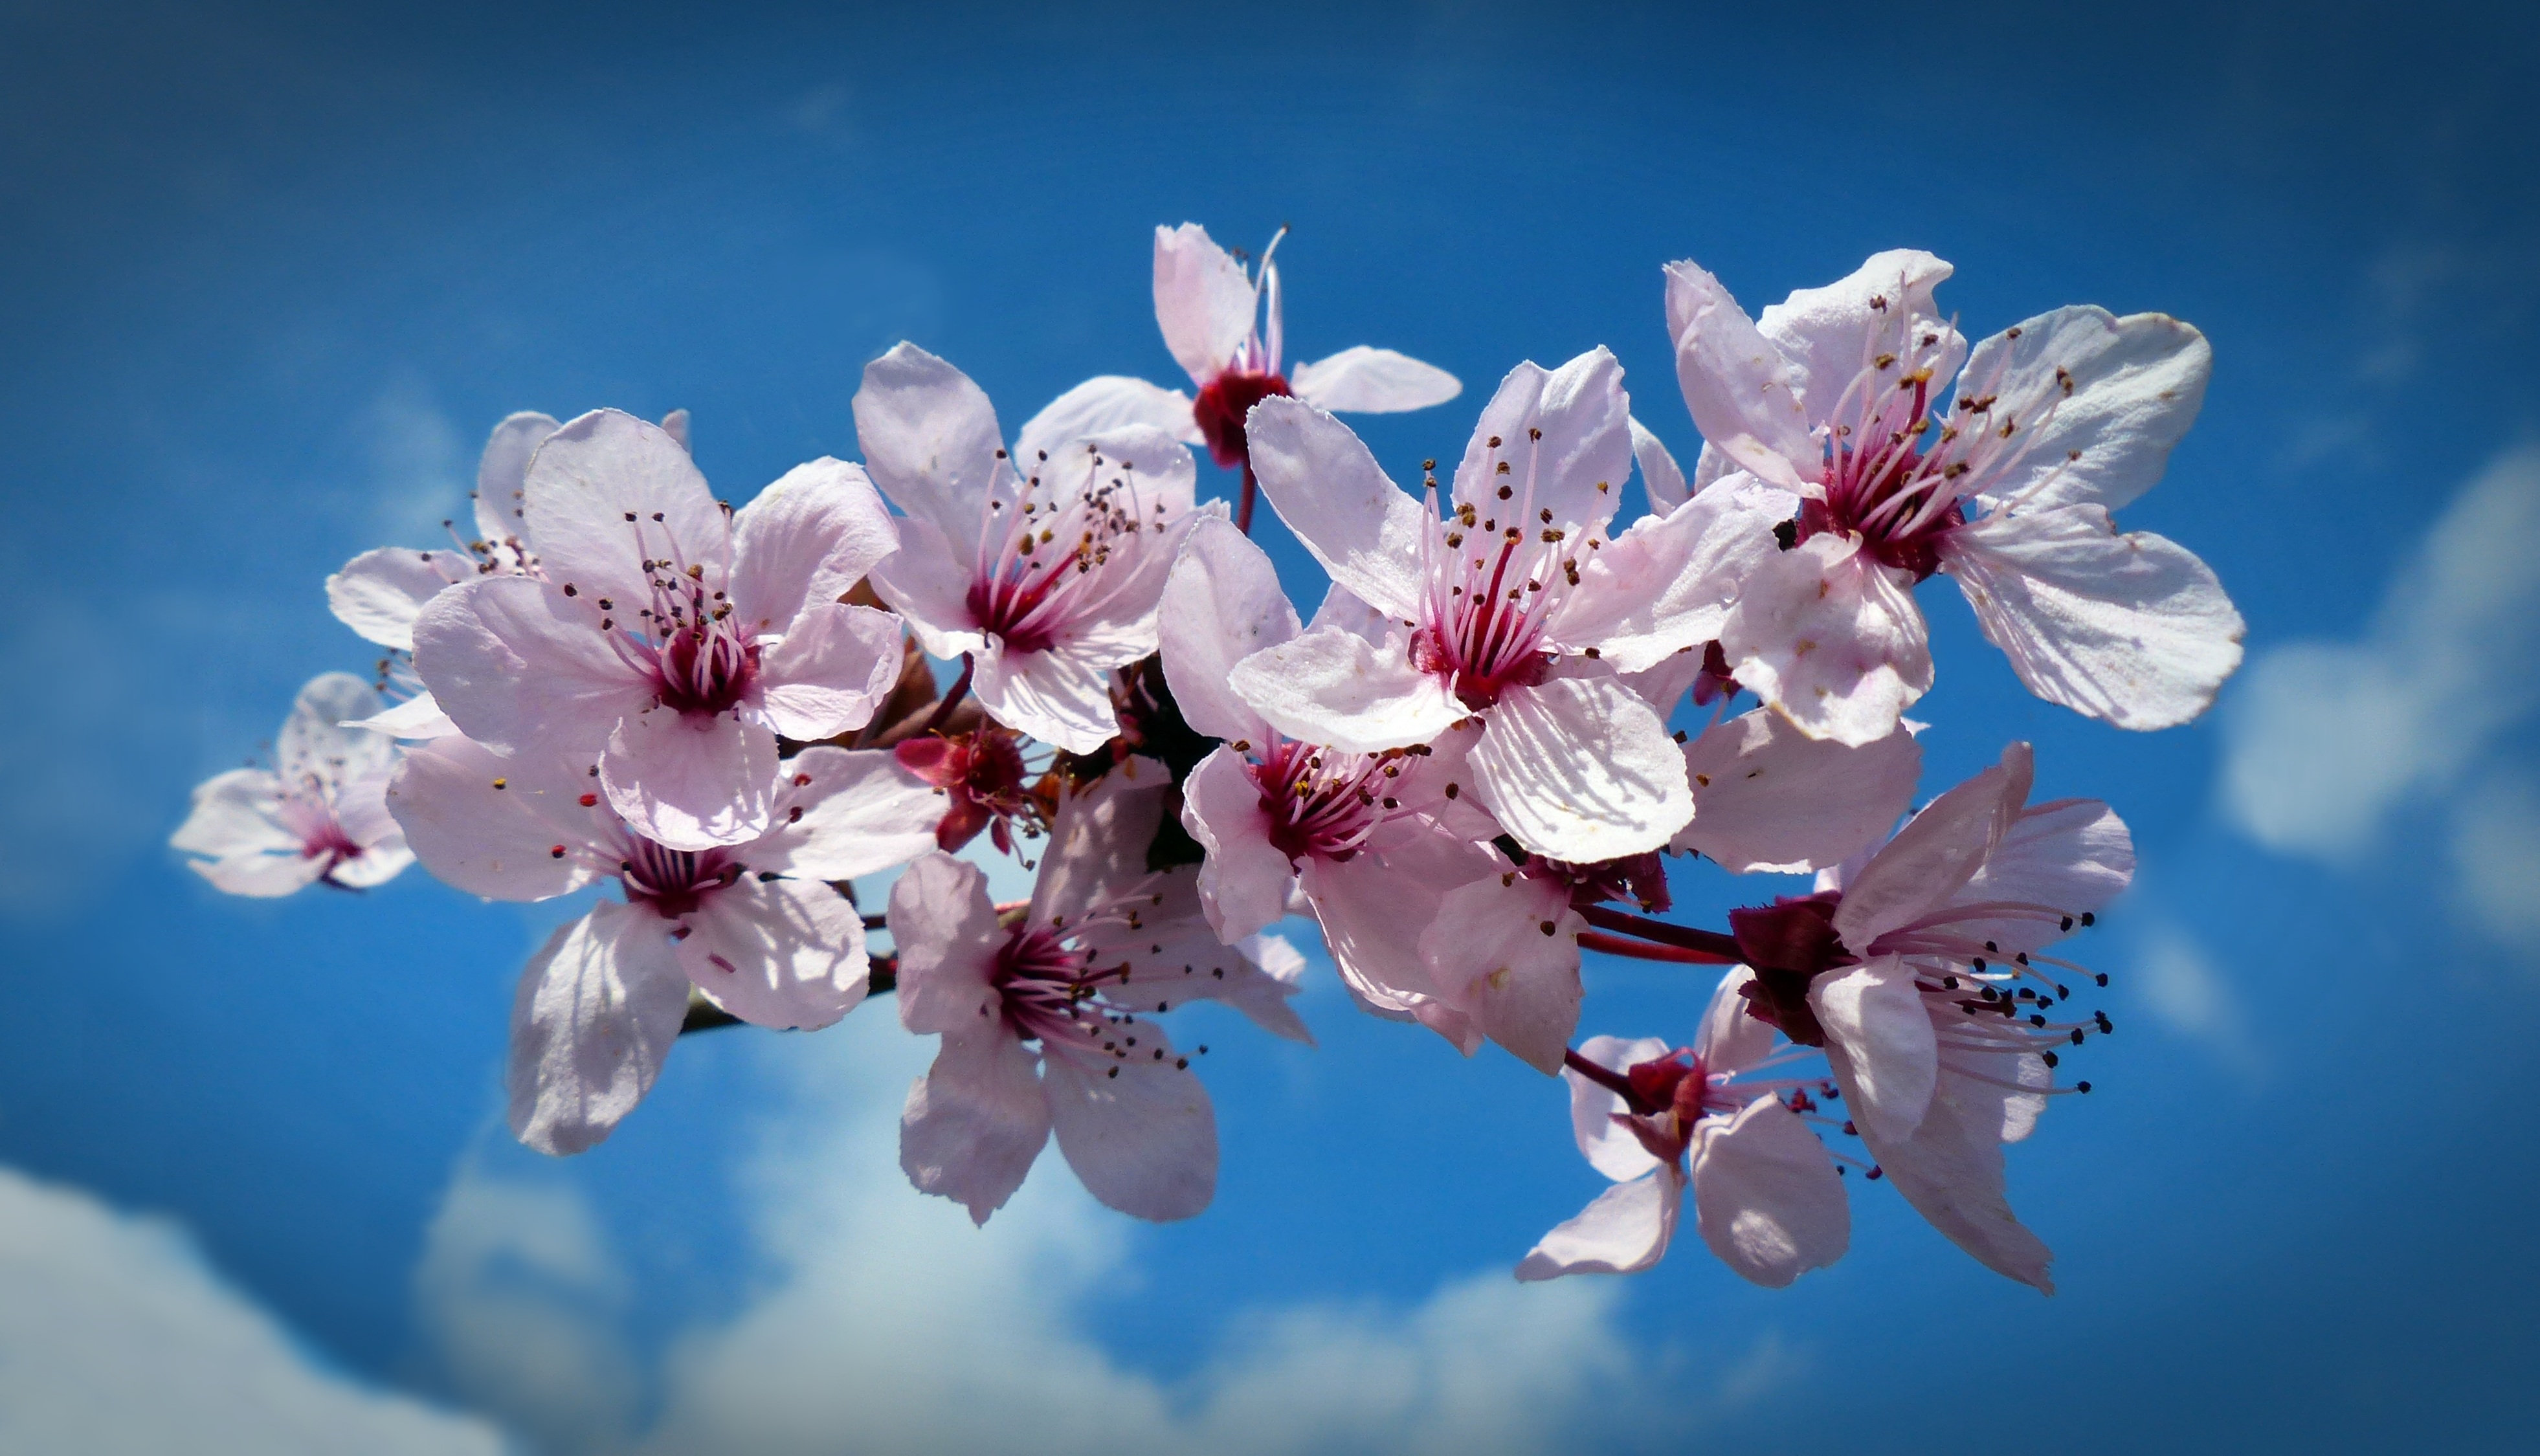
branch, blossom, plant, sky, flower, petal, bloom, food, spring, produce, pink, flora, season, cherry blossom, cherry, freezing, macro photography, japanese cherry